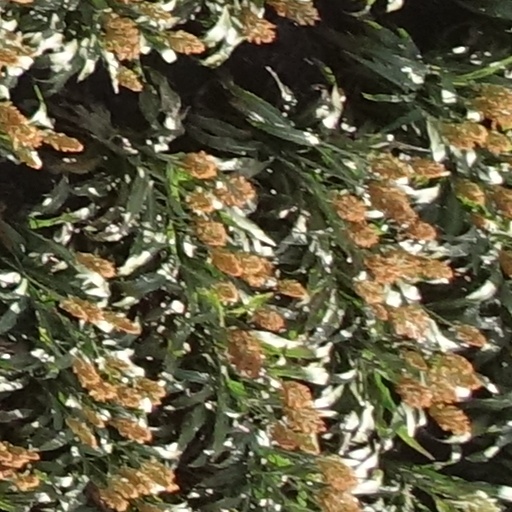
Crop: sorghum